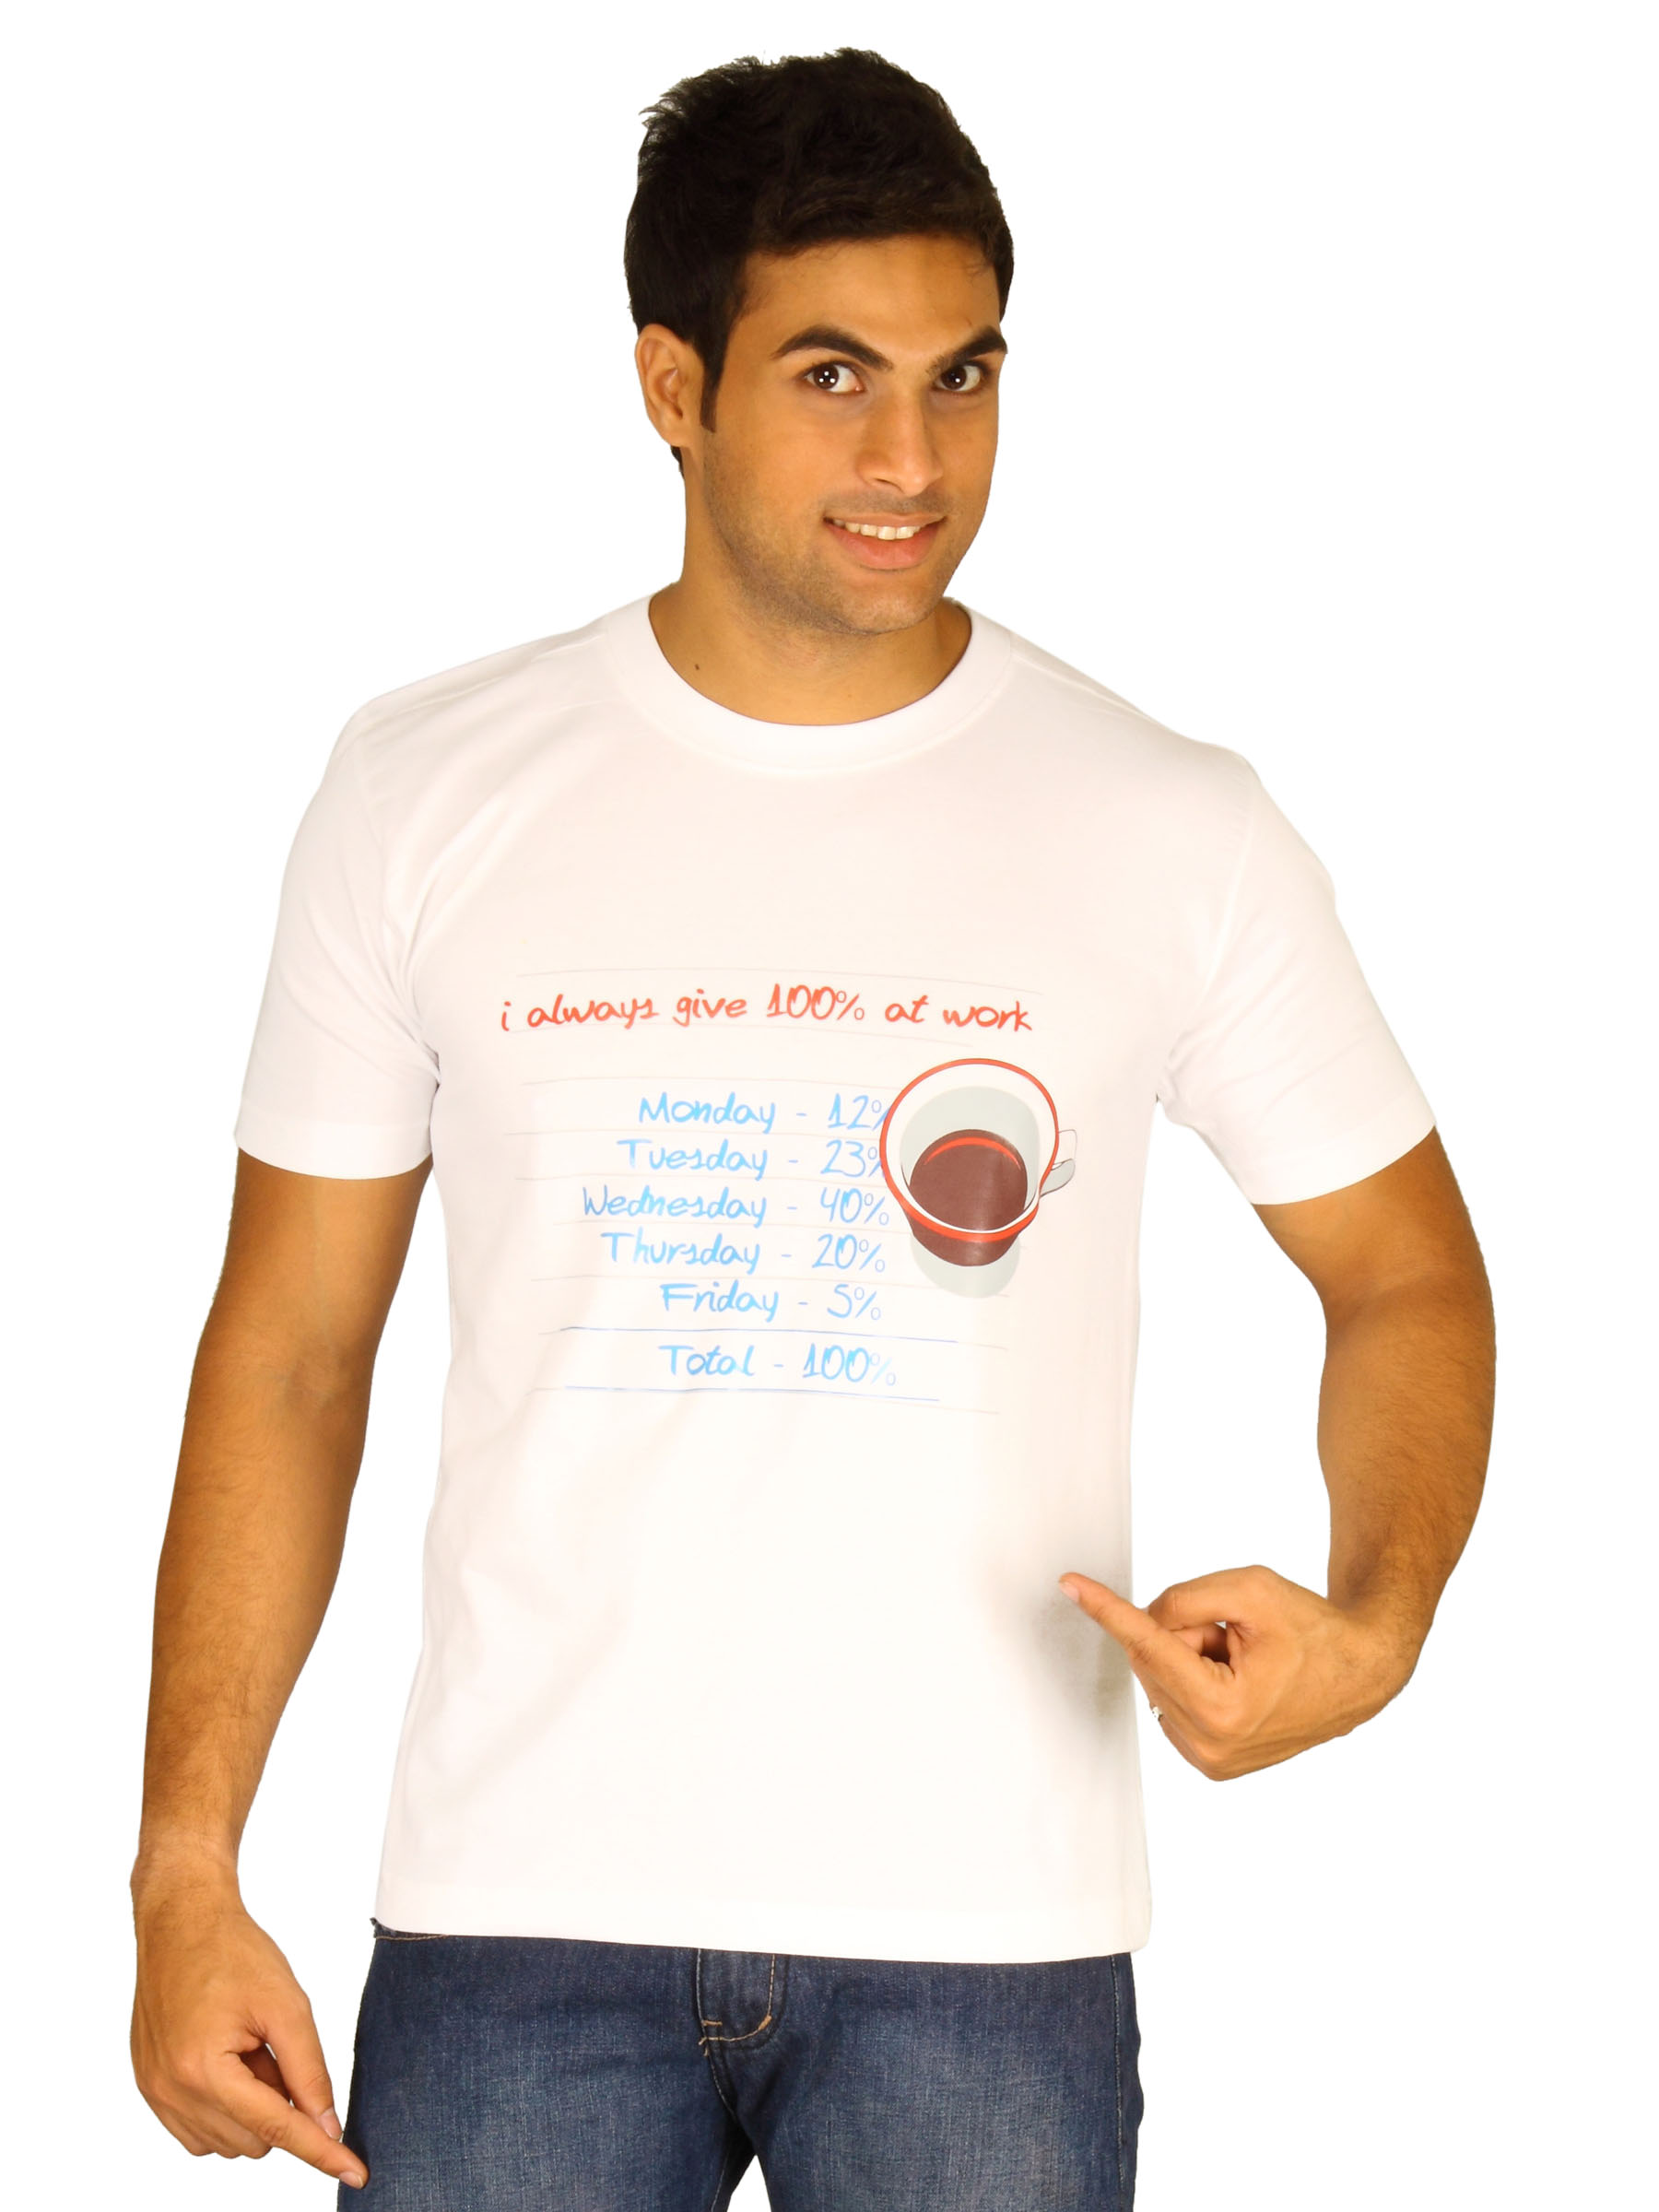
Myntra Men's I Give 100 Percent Work White T-shirt
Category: Apparel / Topwear / Tshirts
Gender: Men
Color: White
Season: Summer 2011
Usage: Casual